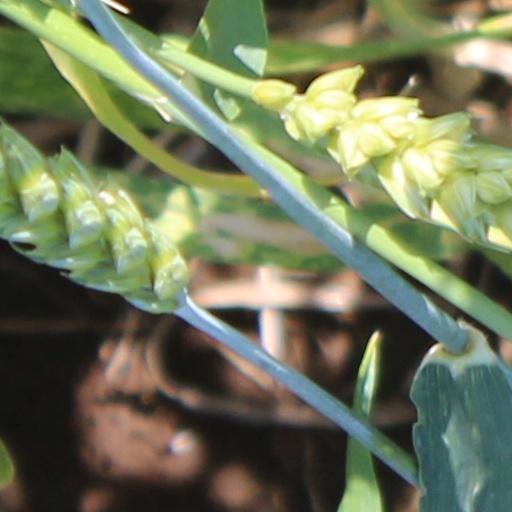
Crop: wheat